The Archer (Lepcke)

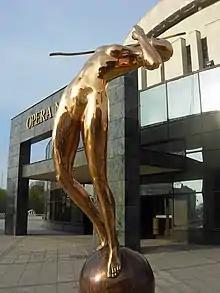
"Łuczniczka Nova" in 2015

While the original statue by Ferdinand Lepcke has been purchased to be displayed in Bydgoszcz, few copies have been realized and sent to the following cities: